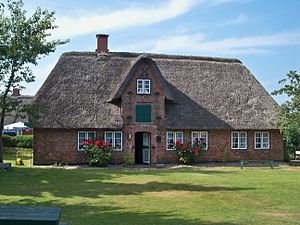
Öömrang Hüs
Öömrang Hüs
Öömrang Hüs er en fredet frisergård i landsbyen Nebel på den nordfrisiske ø Amrum, som fungerer som kulturhistorisk museum. Bygningen er fra 1736. Den var beboet op til 1900-tallet og ejedes siden 1974 af øens kulturhistoriske forening Öömrang Ferian, som har indrettet det nuværende museum.